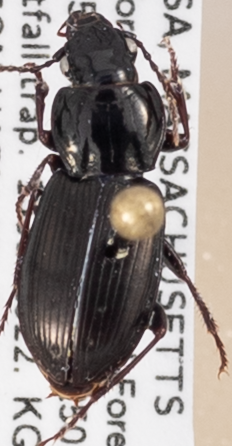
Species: Pterostichus pensylvanicus
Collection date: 2022-06-15
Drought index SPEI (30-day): -0.988
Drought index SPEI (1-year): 0.728
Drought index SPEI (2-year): -0.39